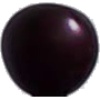
Label: cherry_wax_black